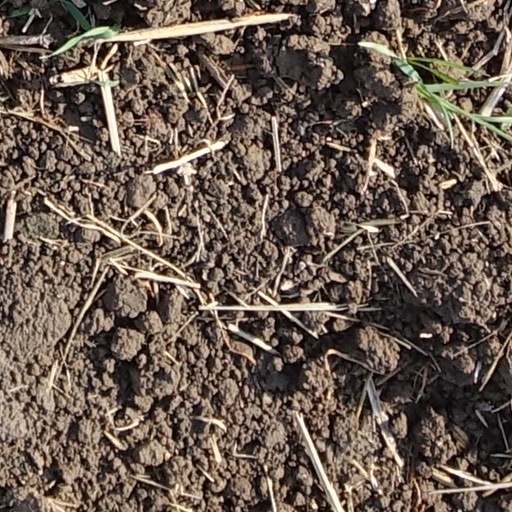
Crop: wheat